War of the Second Coalition

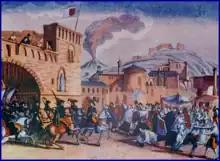
The French Army entering in Naples

In Europe, the allies mounted several invasions, including campaigns in Italy and Switzerland and an Anglo-Russian invasion of the Netherlands. Russian general Alexander Suvorov inflicted a series of defeats on the French in Italy, driving them back to the Alps. The allies were less successful in the Anglo-Russian invasion of Holland, where the British and Russians retreated after a defeat at Castricum, and in Switzerland, where after initial victories an Austro-Russian army was completely routed at the Second Battle of Zurich. These reverses, as well as British insistence on searching shipping in the Baltic Sea, led to Russia's withdrawal from the Coalition.